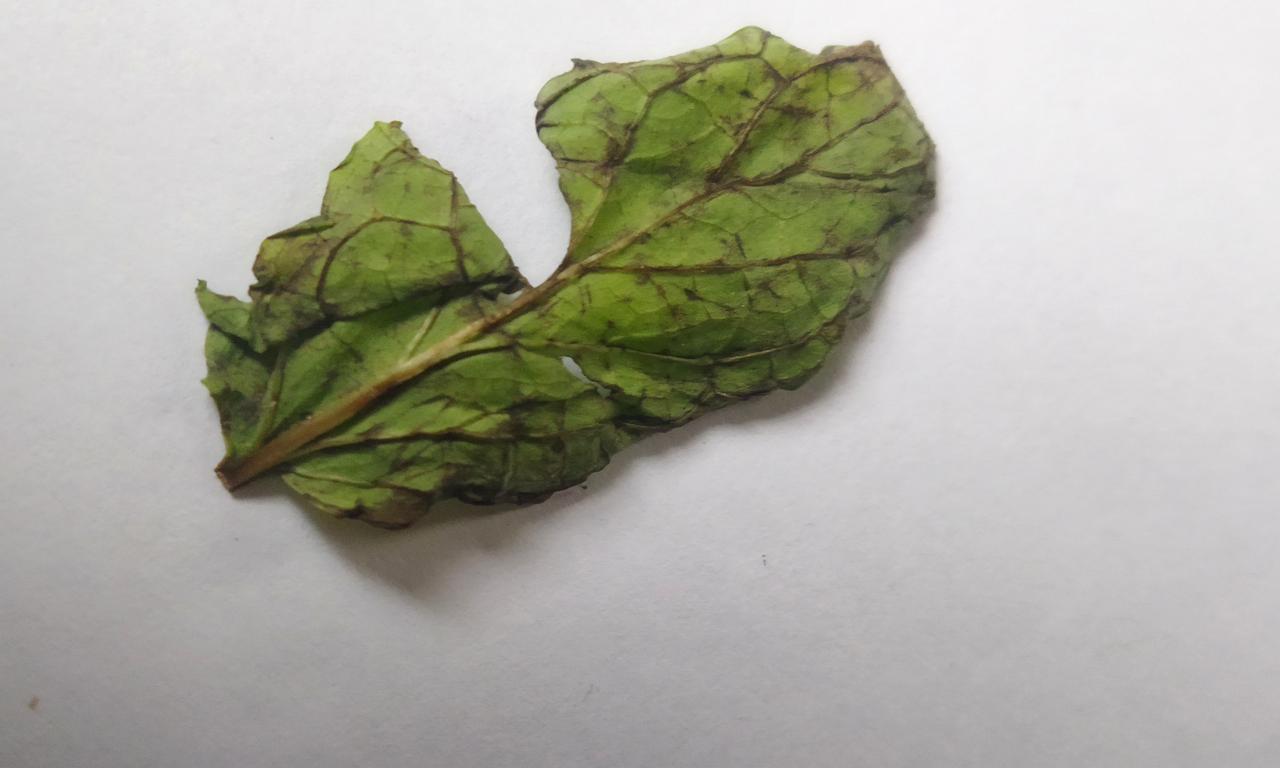
Label: Spoiled